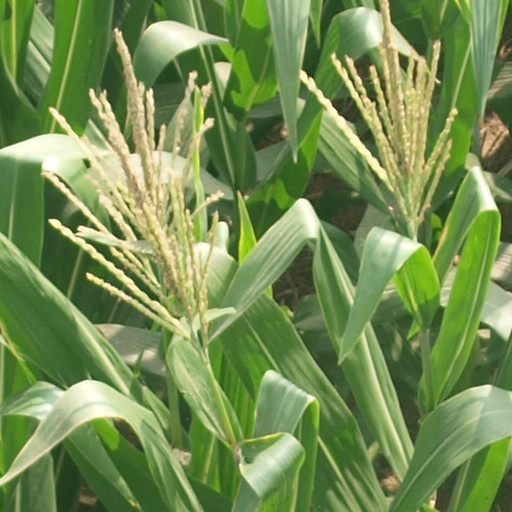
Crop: maize; corn